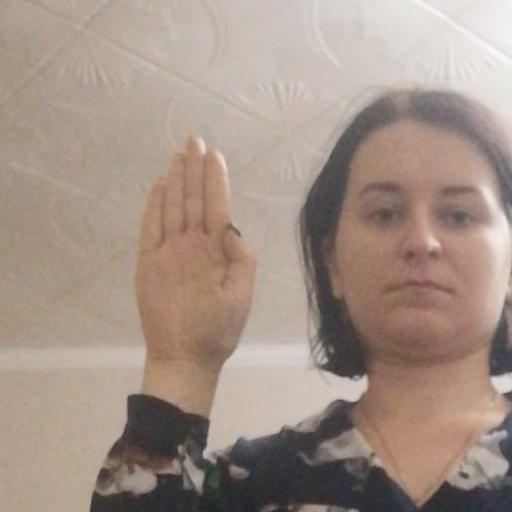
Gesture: stop